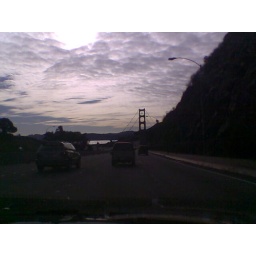
CA, golden gate bridge in the distance